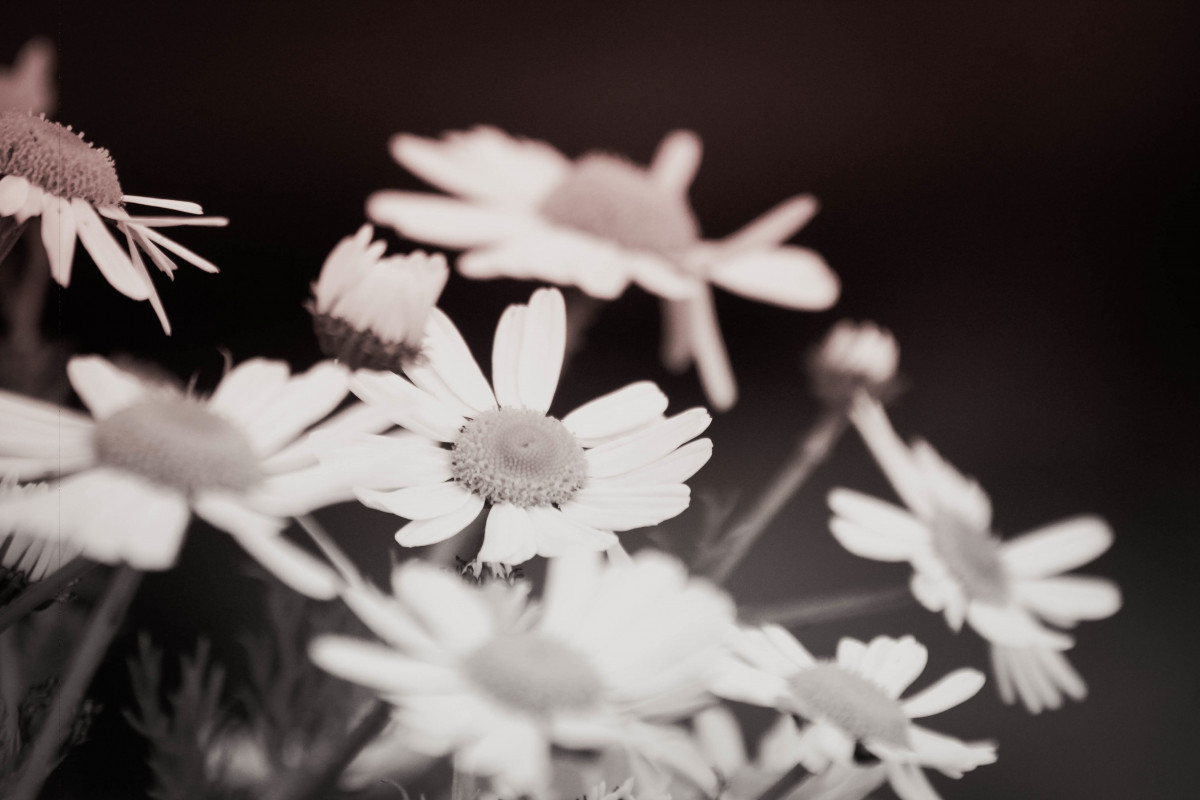
Tags: branch, blossom, black and white, leaf, flower, petal, spring, botany, flora, close up, macro photography, flowering plant, monochrome photography